Justice of the peace (Belgium)

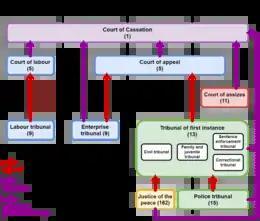
Belgian judicial hierarchy (2018).

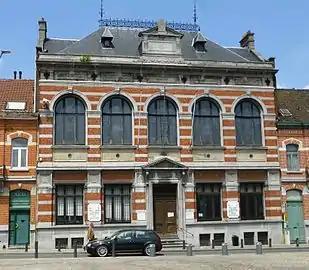
Current courthouse of the justice of the peace in Anderlecht, Belgium.

The justice of the peace is the small claims court in the judicial system of Belgium, and stands at the bottom of the Belgian judicial hierarchy. There is a justice of the peace for each judicial canton, which is the smallest geographical subdivision of Belgium for judicial purposes. Most judicial cantons cover multiple municipalities, except in the case of larger towns and cities, which are often divided into multiple judicial cantons. A judicial canton has an average population of 50,000 to 60,000 people, but some have a population as low as 30,000 people or as high as 100,000 people. The justices of the peace only have jurisdiction over their own canton. As of 2017, there are 187 cantons with as many justices of the peace in Belgium, who hear cases in 229 seats.